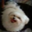
Label: dog